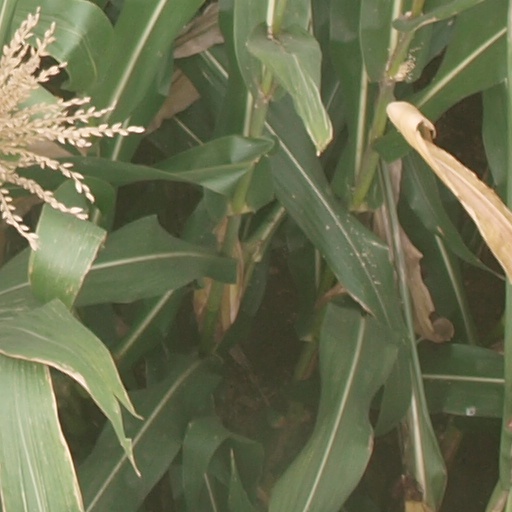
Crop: maize; corn